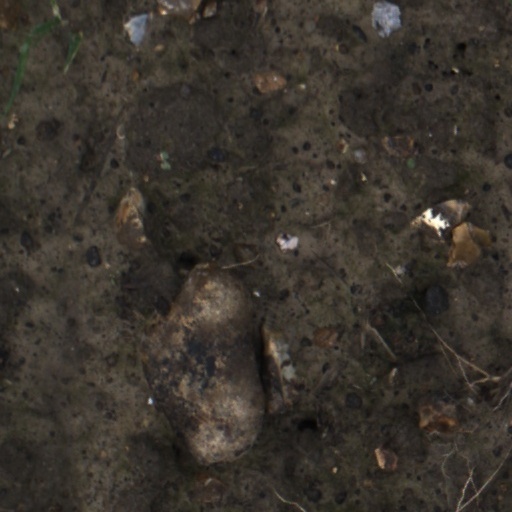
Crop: wheat